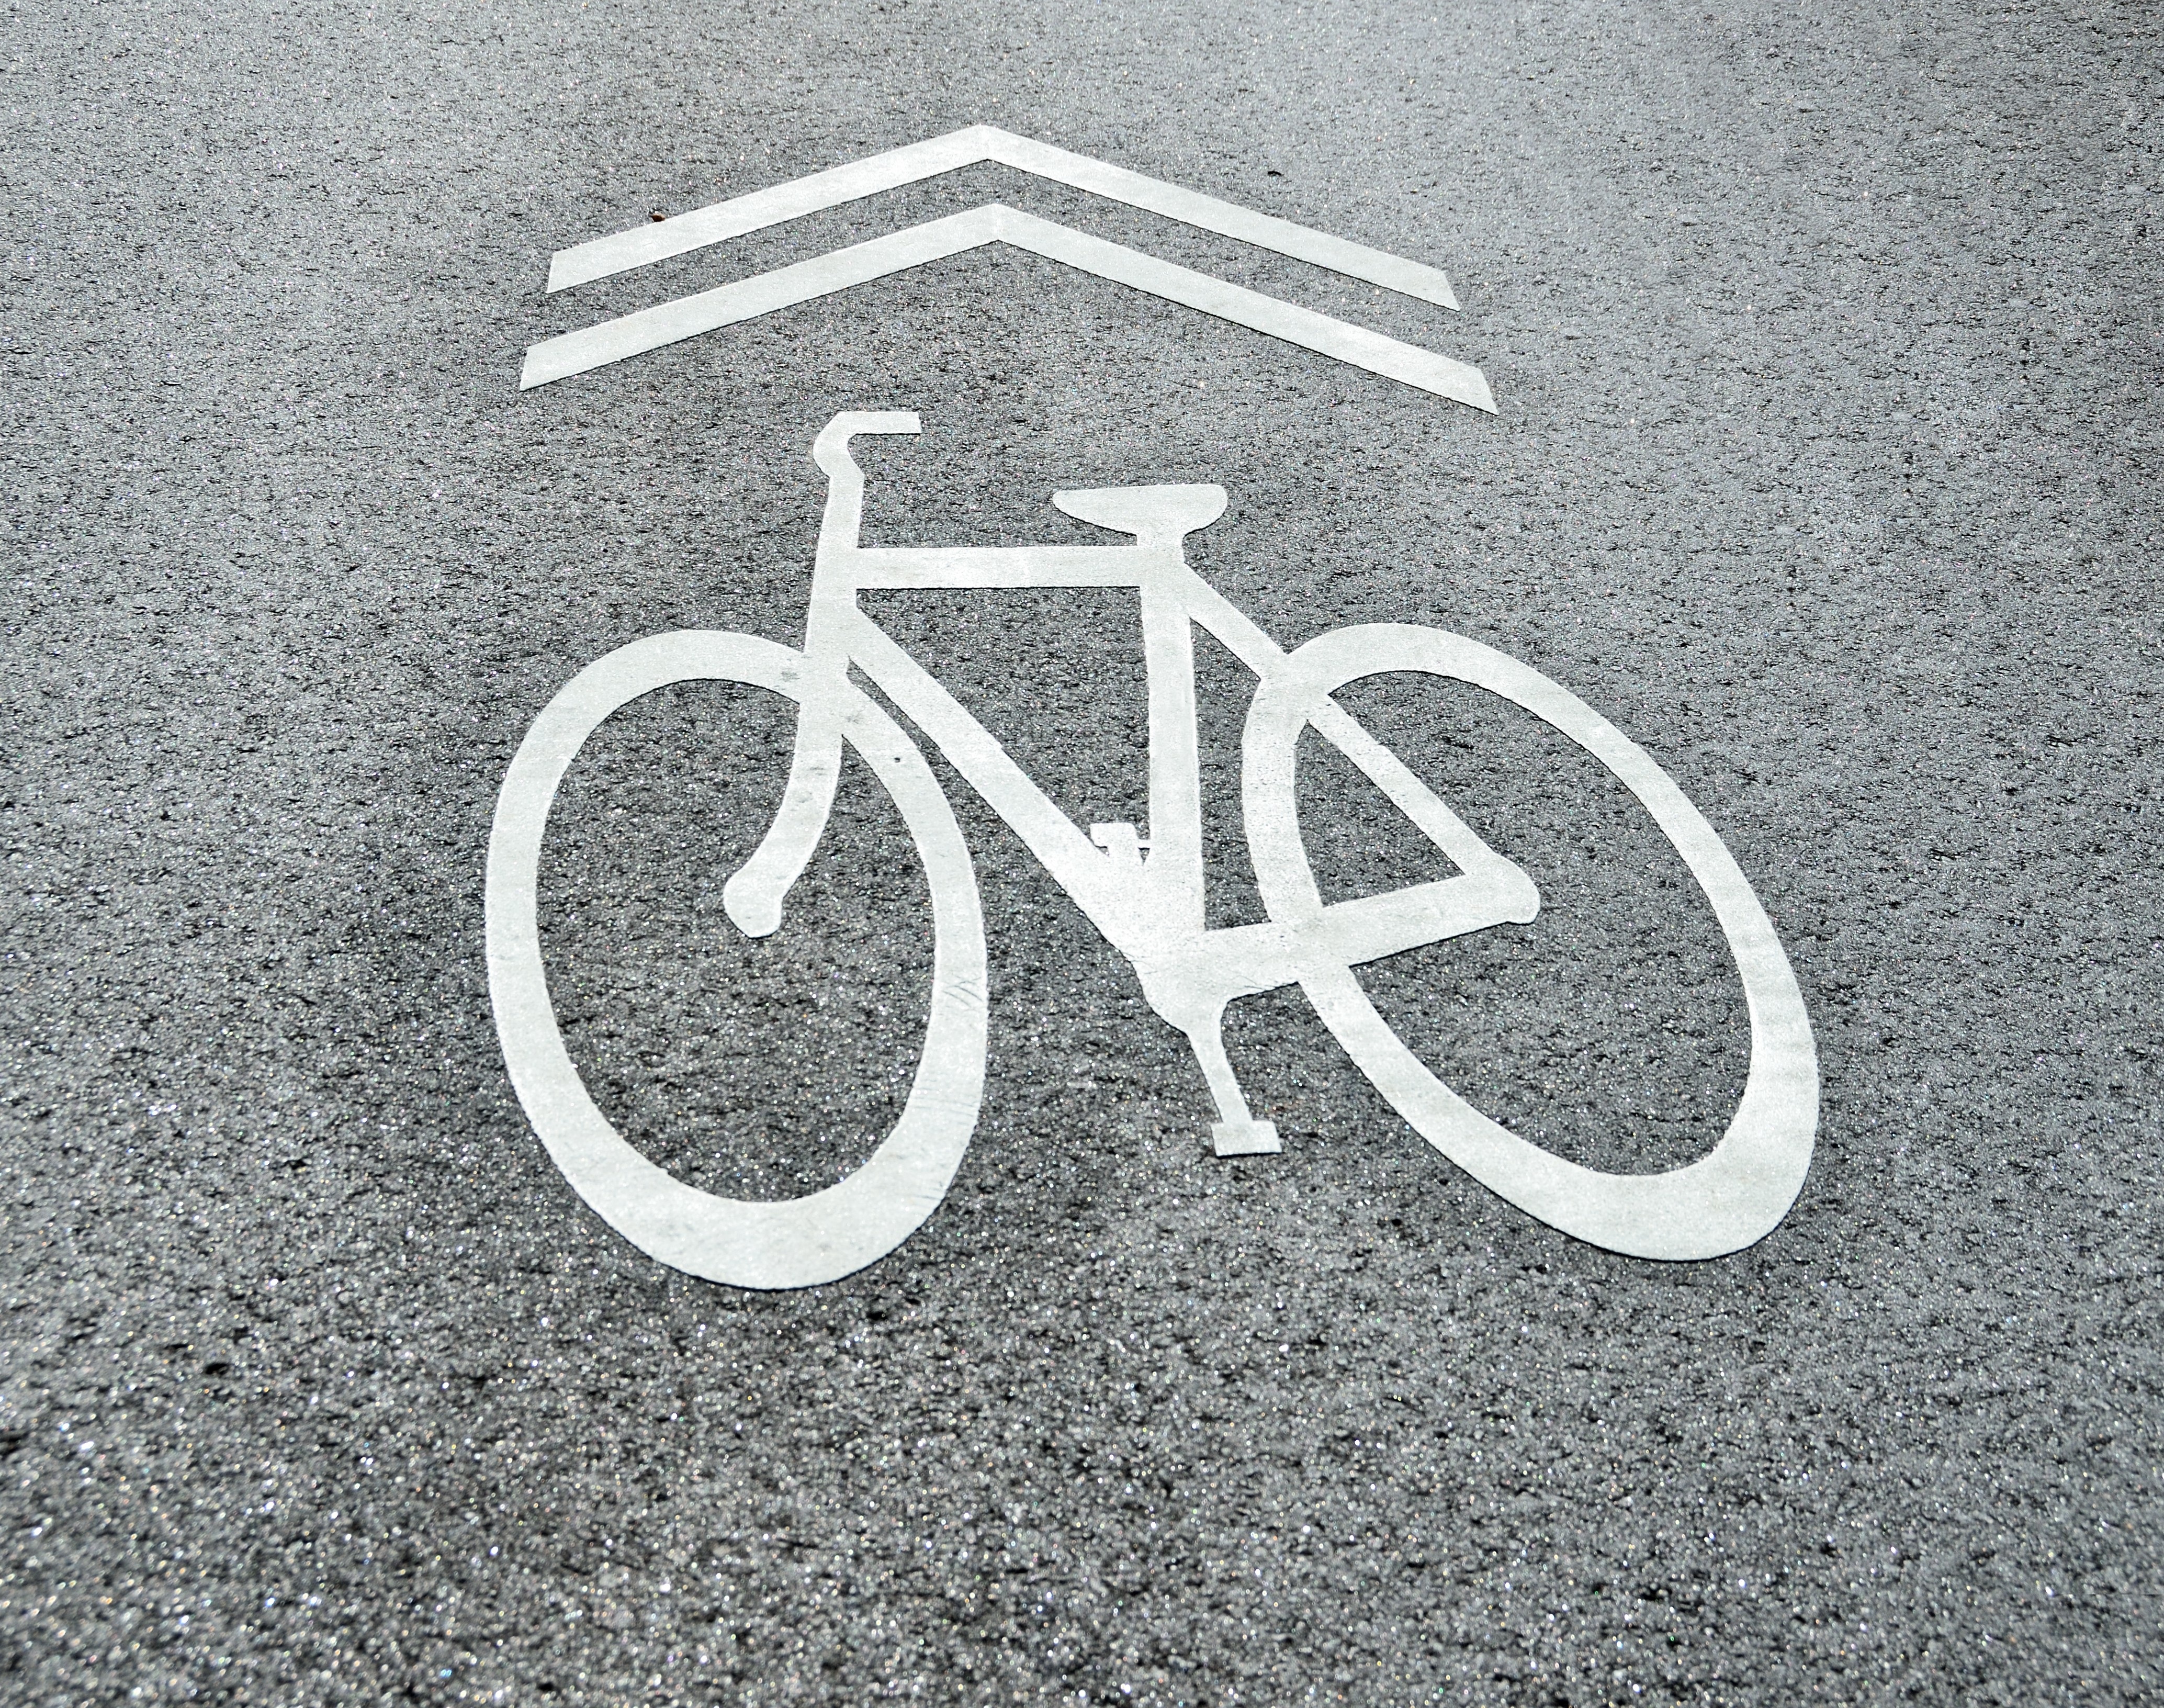
traffic, street, wheel, number, bicycle, cyclist, transportation, environment, suburb, sign, line, symbol, exercise, lifestyle, leisure, route, signage, lane, circle, brand, font, cycling, fun, logo, safety, caution, safe, traffic sign, bike sign, share the road, house numbering